Scientific visualization

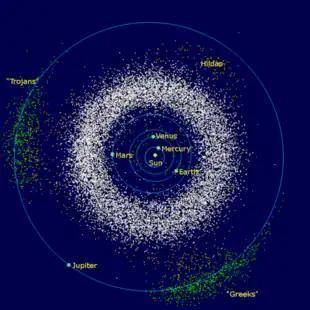
Solar System image of the main asteroid belt and the Trojan asteroids.

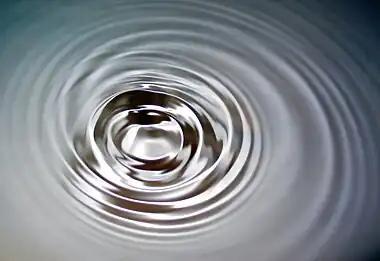
Scientific visualization of Fluid Flow: Surface waves in water

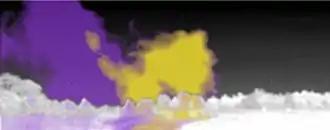
Chemical imaging of a simultaneous release of SF and NH.

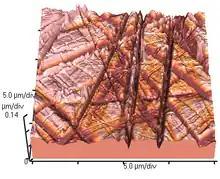
Topographic scan of a glass surface by an Atomic force microscope.

Computer animation is the art, technique, and science of creating moving images via the use of computers. It is becoming more common to be created by means of 3D computer graphics, though 2D computer graphics are still widely used for stylistic, low bandwidth, and faster real-time rendering needs. Sometimes the target of the animation is the computer itself, but sometimes the target is another medium, such as film. It is also referred to as CGI (Computer-generated imagery or computer-generated imaging), especially when used in films. Applications include medical animation, which is most commonly utilized as an instructional tool for medical professionals or their patients.